Ethnic groups in the Philippines

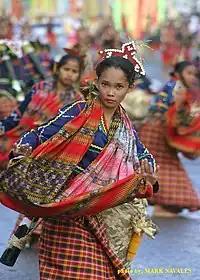
B'laan dance during the T'nalak Festival in Koronadal, South Cotabato

The Lumad are the un-Islamized and un-Christianized (or only recently Christianized) indigenous Austronesian peoples of Mindanao. They include several ethnolinguistic groups such as the Manobo, the Tasaday, the Mamanwa, the Mandaya, the B'laan, the T'boli, and the Kalagan. They primarily inhabit the eastern parts of Mindanao such as the Caraga, and Davao Regions.